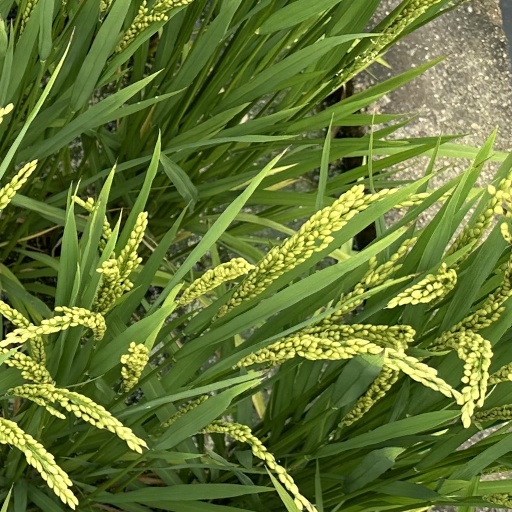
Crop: rice